Neuro: Supernatural Detective

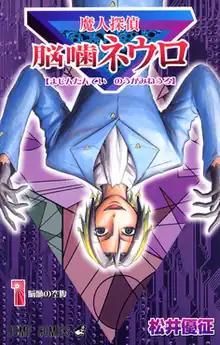
First volume cover, featuring Neuro Nōgami

Neuro: Supernatural Detective, known in Japan as , is a Japanese manga series written and illustrated by Yusei Matsui. The series follows Neuro Nōgami, a demon who depends on mysteries for sustenance. Having consumed all the mysteries in the demon world, Neuro travels to the human world in search of more. There, Neuro recruits high school student Yako Katsuragi as a facade for a detective agency. The supernatural-themed manga was created because Matsui considered himself unable to draw humans.